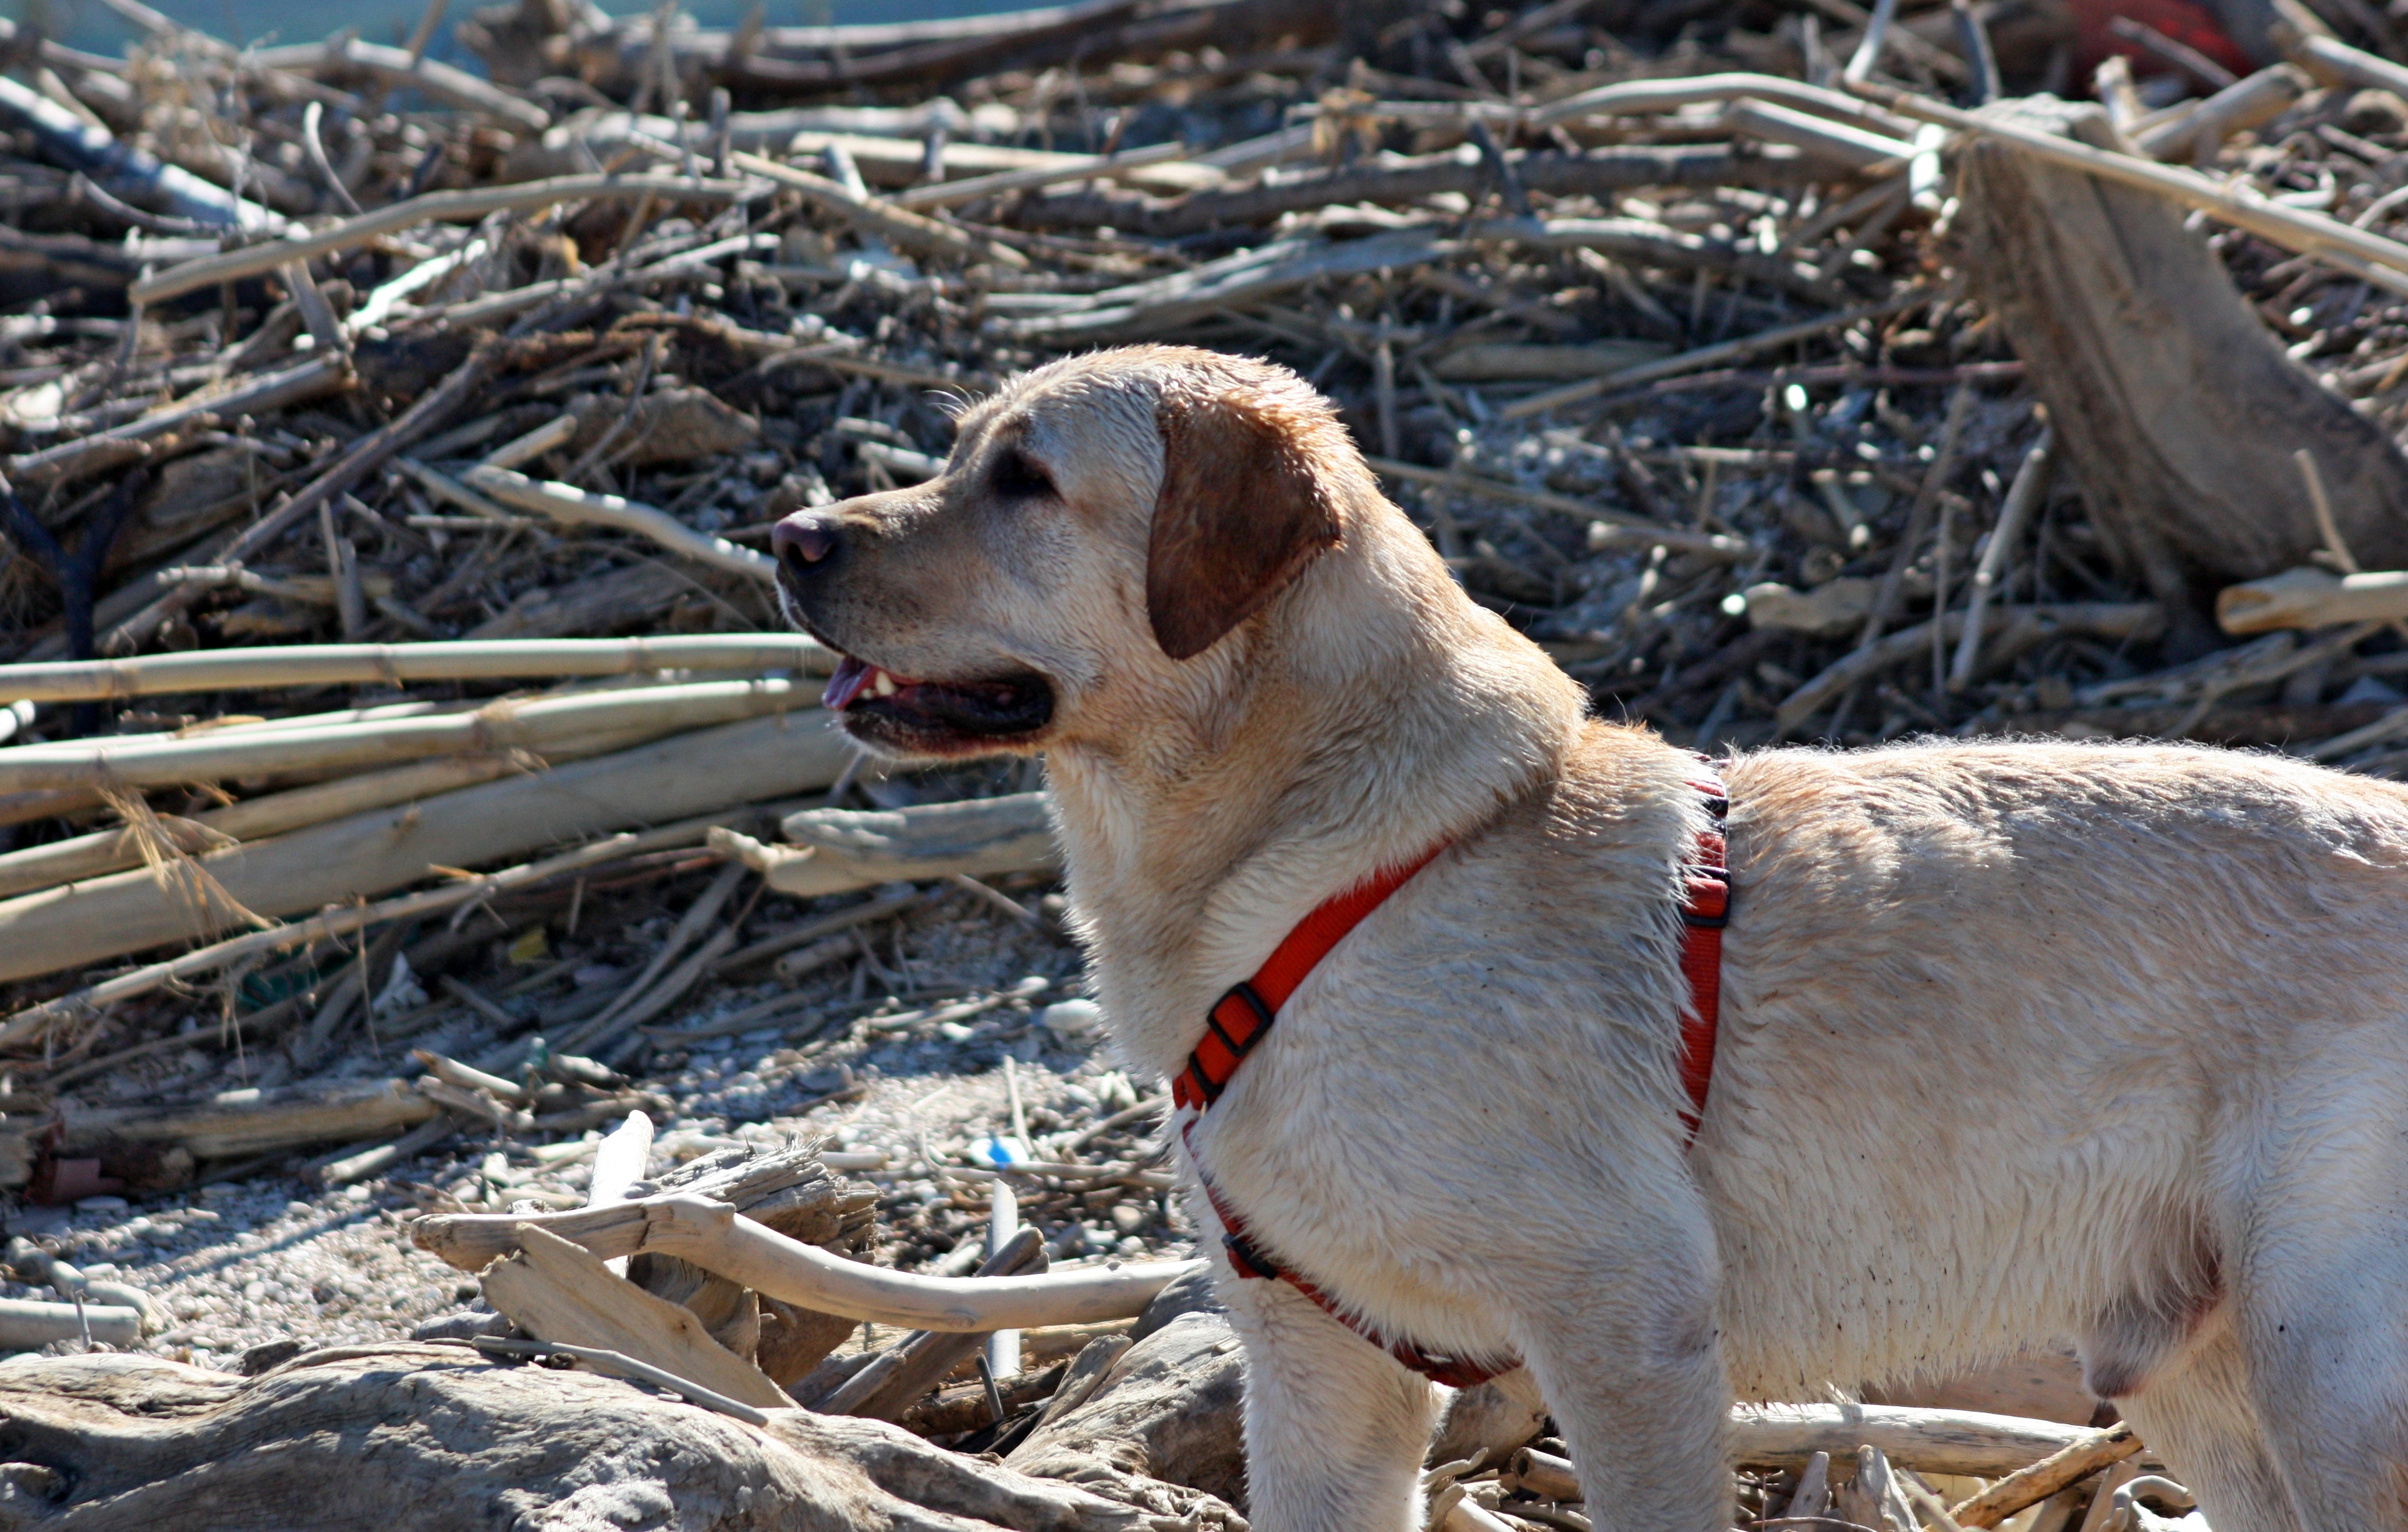
dog, dog breed, snow, dog like mammal, winter, dog breed group, labrador retriever, snout, retriever, sporting group